Evan Royster

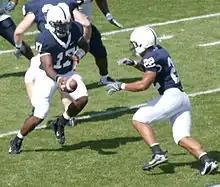
Royster getting the ball handed off to him from Daryll Clark in 2007.

Royster redshirted during his freshmen year at Penn State. Royster, recruited out of Virginia, chose Penn State over other NCAA Football Bowl Subdivision (formerly known as Division I-A) programs across the country like the Virginia Tech Hokies, the Nebraska Cornhuskers, the Florida Gators and the Maryland Terrapins.